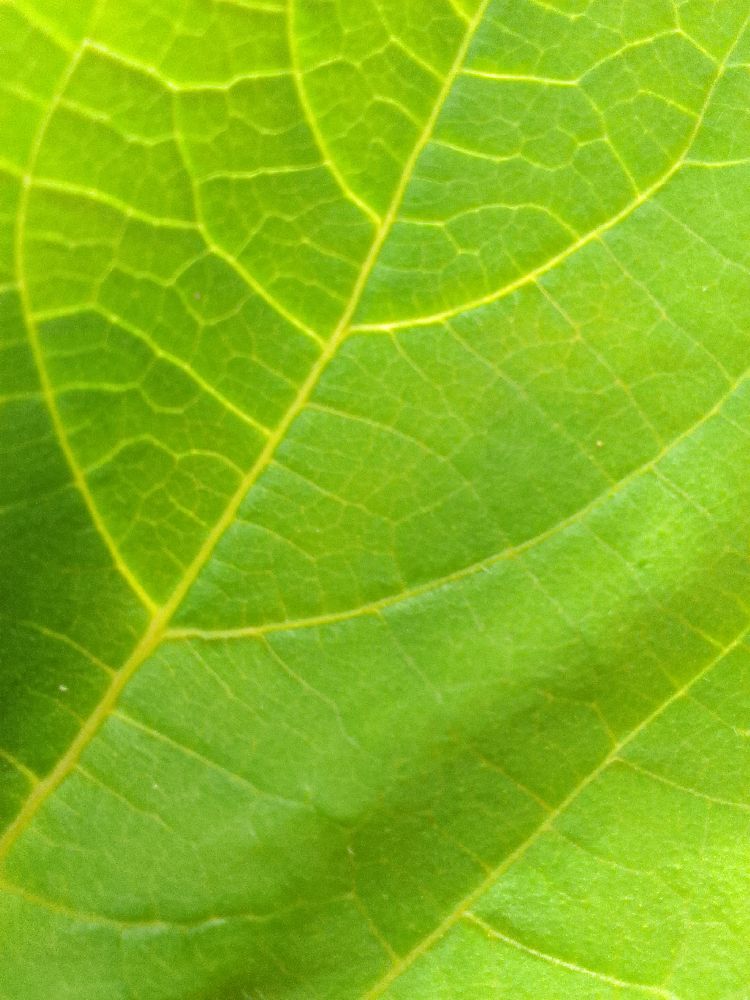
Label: healthy